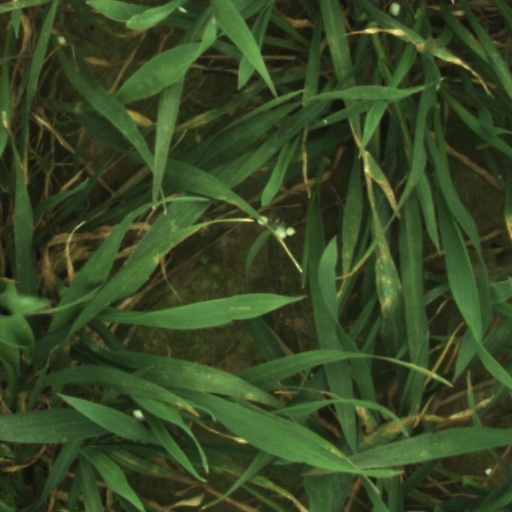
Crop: wheat